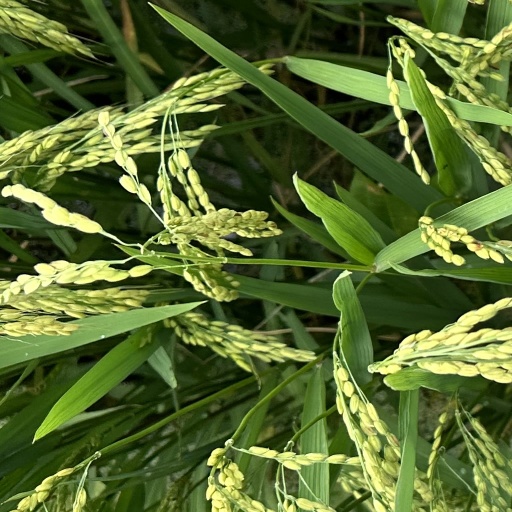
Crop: rice